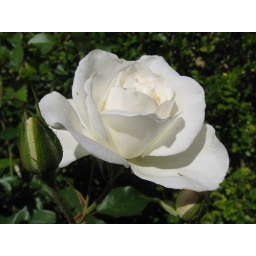
Brilliant white rose at cousins Ann and John's house in Wembley Downs, Western Australia.